Mosasaurus

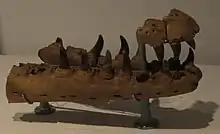
"M. hoffmannii" specimen IRSNB R25, with an infected fracture to the left dentary (seen between the two middle tooth crowns in the back)

There is fossil evidence that "Mosasaurus" engaged in aggressive and lethal combat with others of its kind. One partial skeleton of "M. conodon" bears multiple cuts, breaks, and punctures on various bones, particularly in the rear portions of the skull and neck, and a tooth from another "M. conodon" piercing through the quadrate bone. No injuries on the fossil show signs of healing, suggesting that the mosasaur was killed by its attacker by a fatal blow in the skull. Likewise, an "M. missouriensis" skeleton has a tooth from another "M. missouriensis" embedded in the lower jaw underneath the eye. In this case, there were signs of healing around the wound, implying survival of the incident. Takuya Konishi suggested an alternative cause of this example being head-biting behavior during courtship as seen in modern lizards. Attacks by another "Mosasaurus" are a possible cause of physical pathologies in other skulls, but they could have instead arisen from other incidents like attempted biting on hard turtle shells. In 2004, Lingham-Soliar observed that if these injuries were indeed the result of an intraspecific attack, then there is a pattern of them concentrating in the skull region. Modern crocodiles commonly attack each other by grappling an opponent's head using their jaws, and Lingham-Soliar hypothesized that "Mosasaurus" employed similar head-grappling behavior during intraspecific combat. Many of the fossils with injuries possibly attributable to intraspecific combat are of juvenile or sub-adult "Mosasaurus", leading to the possibility that attacks on smaller, weaker individuals may have been more common. However, the attacking mosasaurs of the "M. conodon" and "M. missouriensis" specimens were likely similar in size to the victims. In 2006, Schulp and colleagues speculated that "Mosasaurus" may have occasionally engaged in cannibalism as a result of intraspecific aggression.